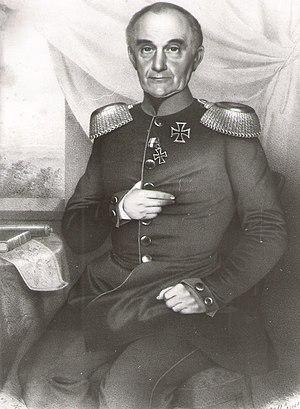
Le baron Karl Wilhelm von Willisen, né le 30 avril 1790 à Staßfurt et mort le 25 février 1879 à Dessau, est un général et écrivain militaire prussien.